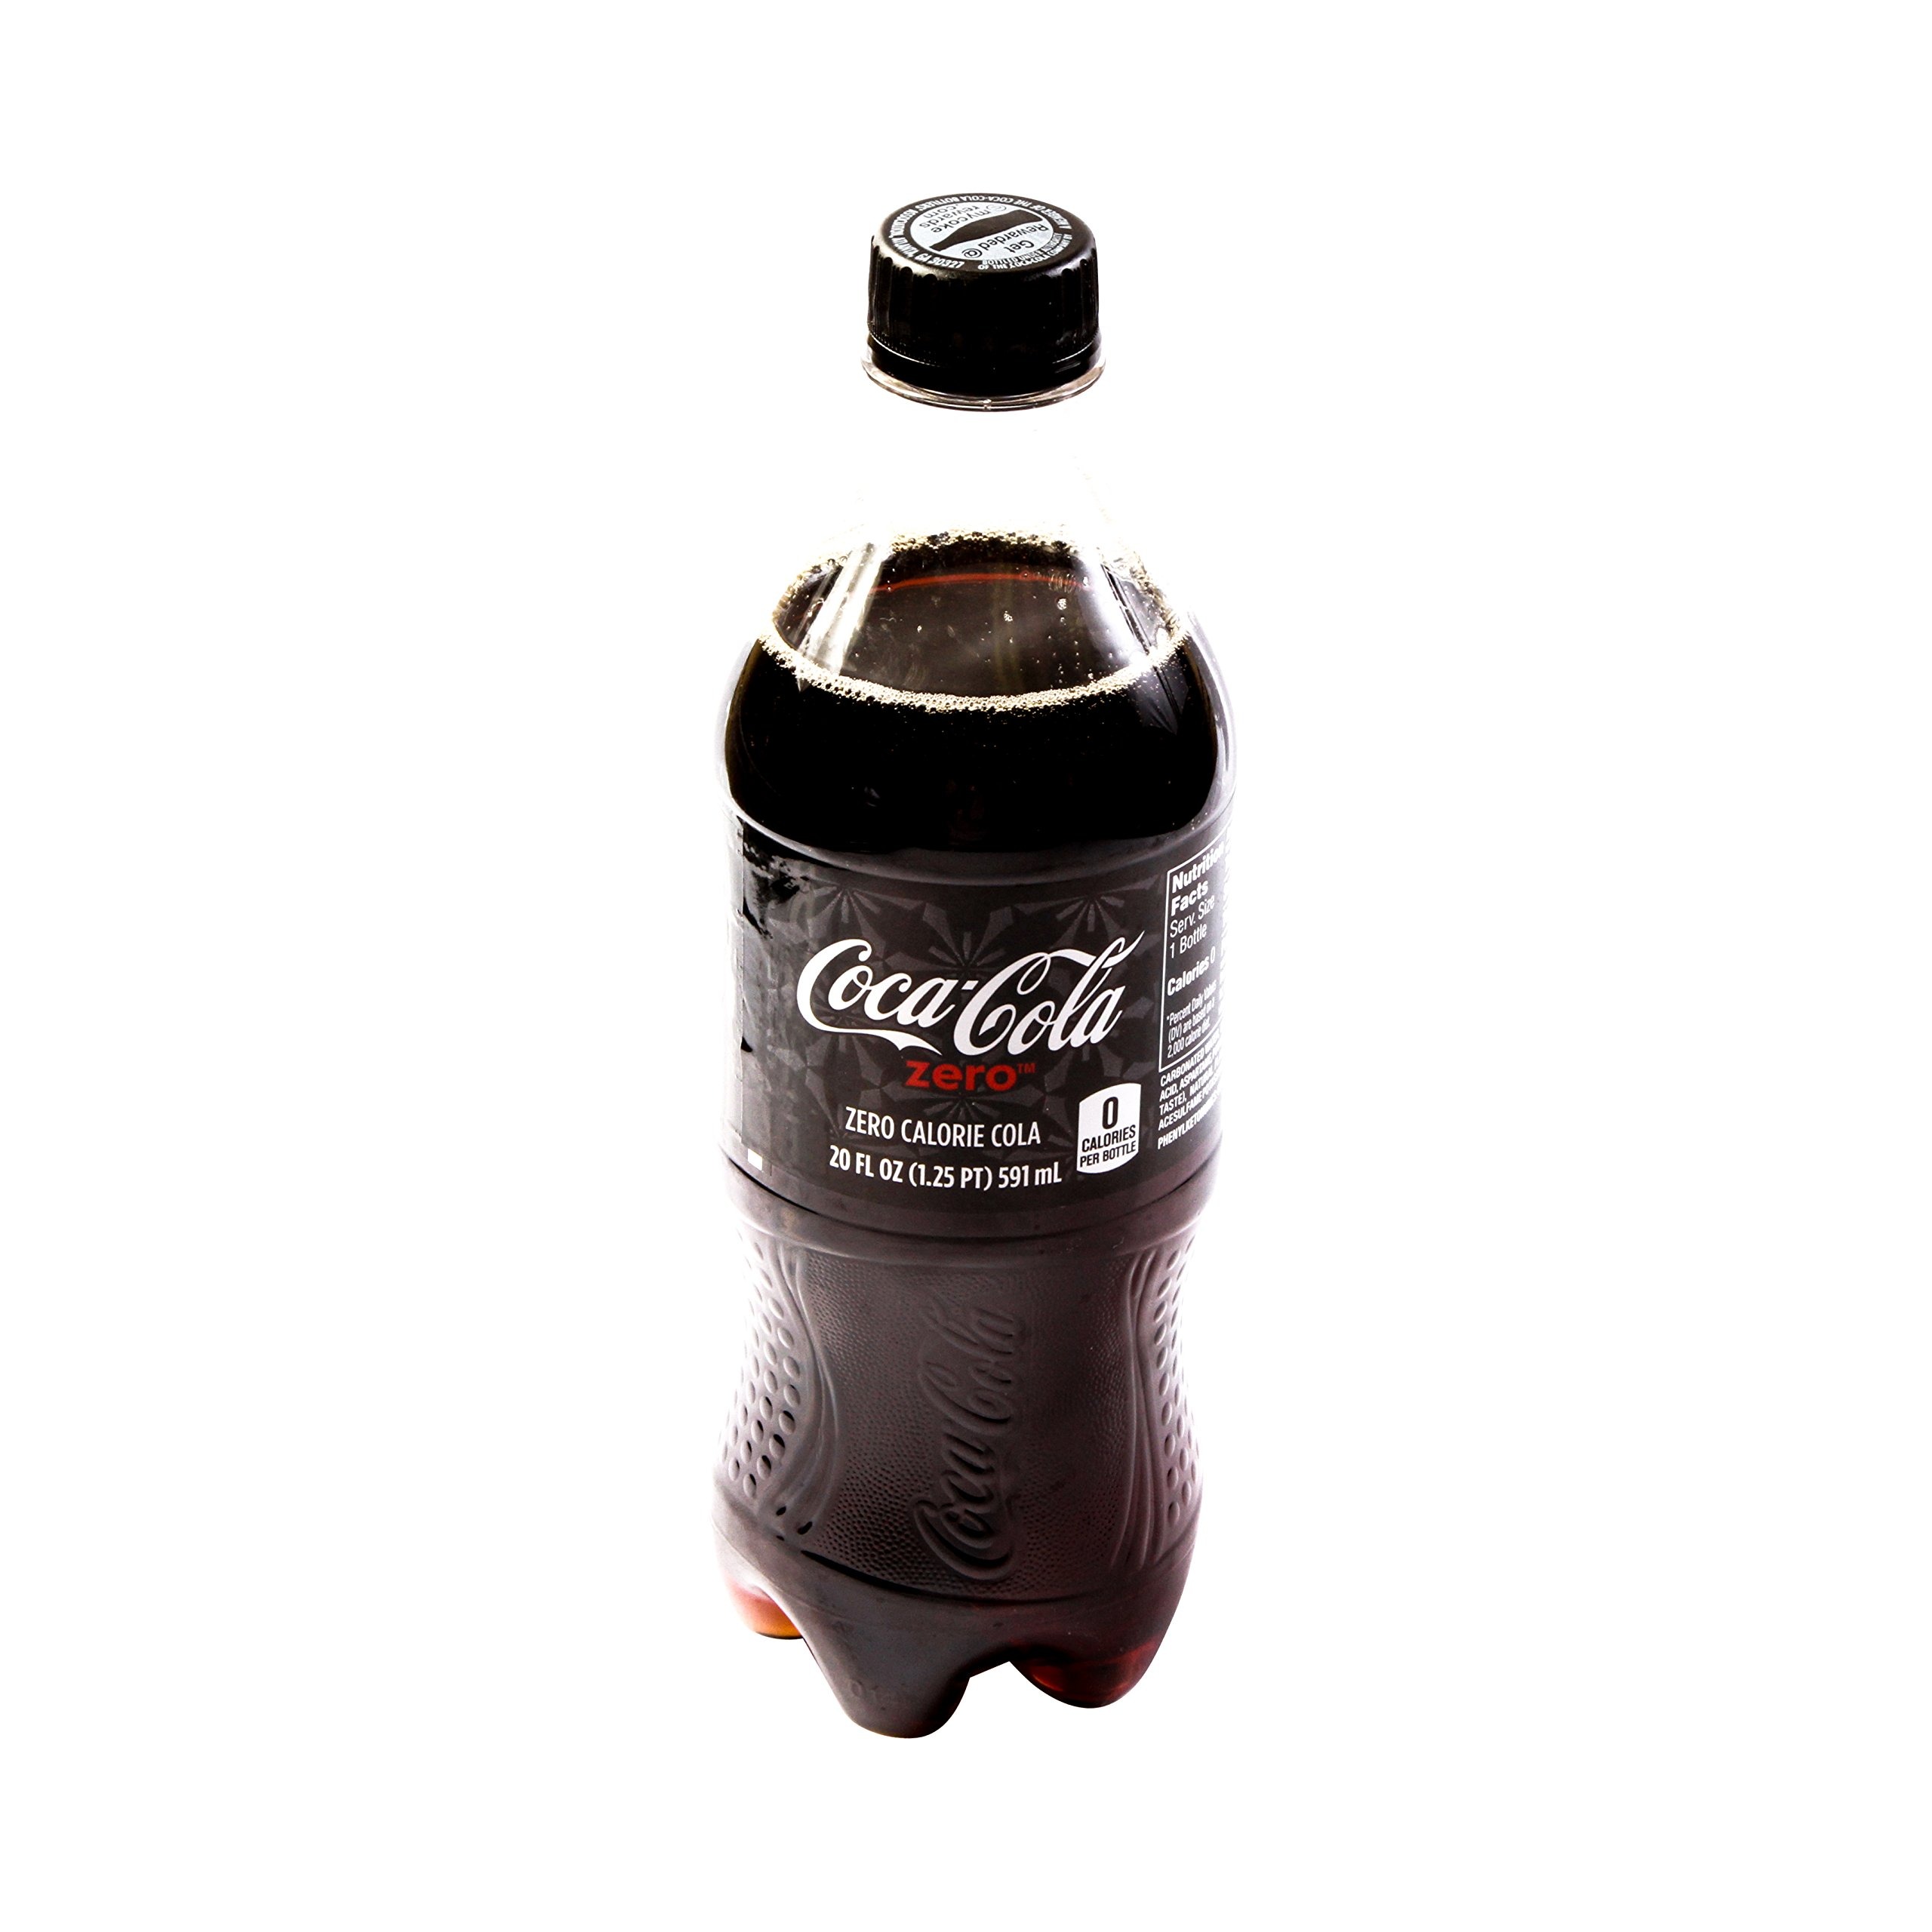
Item Name: Coca Cola, Coca Cola Zero, 20 Ounce
Product Description: Soda Soft Drinks
Value: 20.0
Unit: count

Price: 2.79